FS Class 400

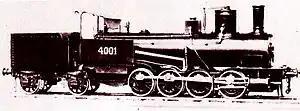
Locomotive RM 4001

FS Class 400 were steam locomotives of French construction, built for service in Italy. They were tender locomotives with two outside cylinders.